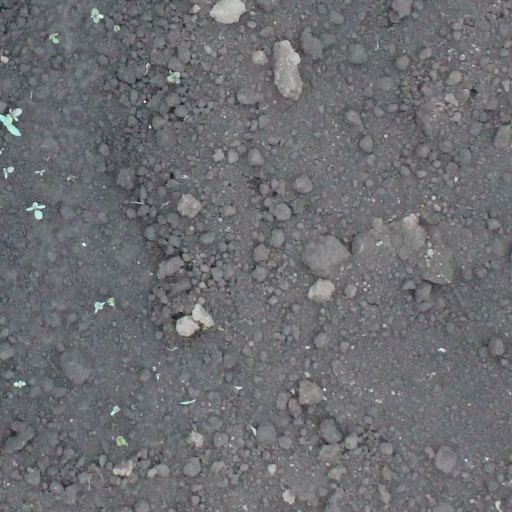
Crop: soybean